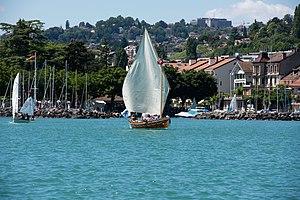
Le Président Wilson devant le port communal de Lutry en 2018 lors de la petite semaine du soir du club nautique de Lutry.
Lutry est une commune suisse du canton de Vaud, située dans le district de Lavaux-Oron, elle fait partie de l’agglomération de la ville de Lausanne.